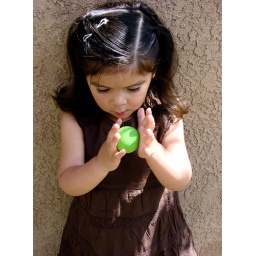
my niece playing with a green ball in my front yard.